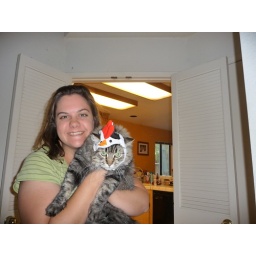
My cat Tiger in his chicken costume. Obviously he is thrilled.